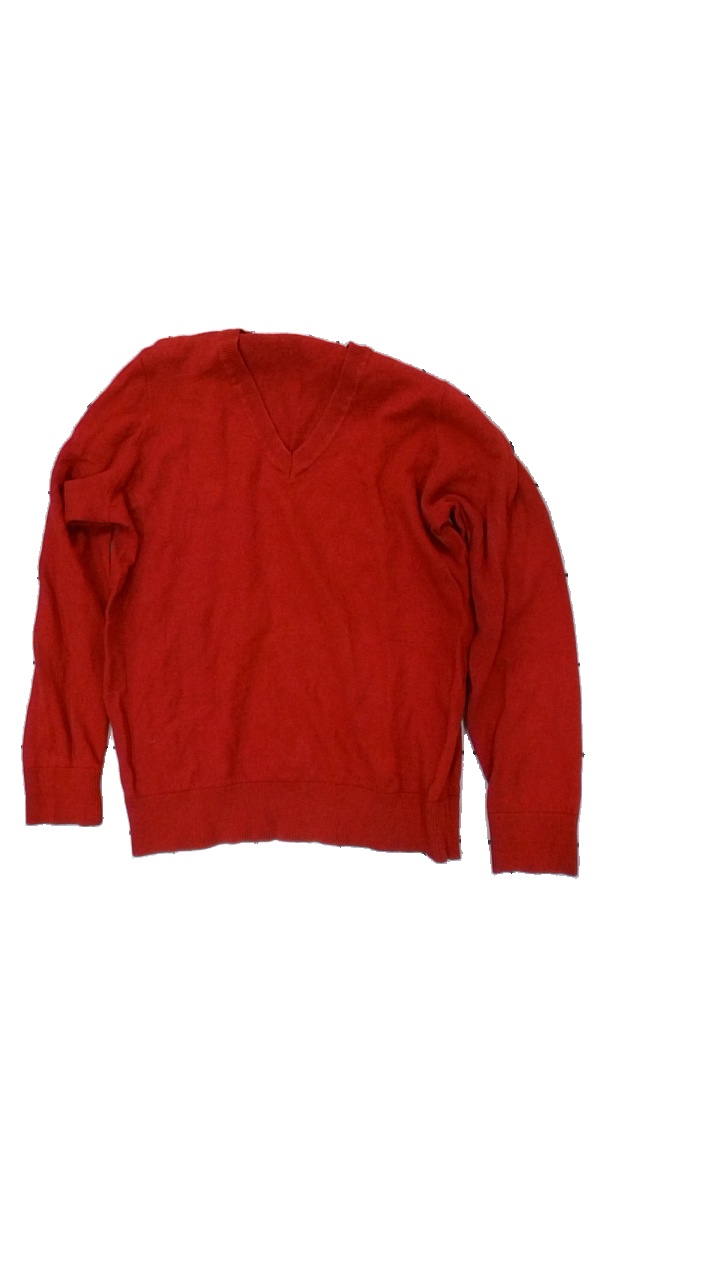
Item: Sweater (Unisex)
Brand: Abacus
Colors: Red
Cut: Regular, V-collar
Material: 60% cotton 40% nylon
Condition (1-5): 3
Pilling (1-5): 3
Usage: Export
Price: <50